Steve Ditko

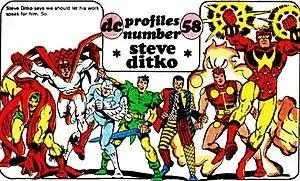
A panoply of Ditko DC Comics characters, from a "DC Profiles" biographical page appearing in comics cover-dated April 1980, including "Batman" #322 and "The Legion of Super-Heroes" #262. From left: the Creeper; Hawk and Dove; Stalker; the Odd Man; Shade, the Changing Man; Starman.

Ditko moved to DC Comics in 1968, where he co-created the Creeper in "Showcase" #73 (April 1968) with Don Segall, under editor Murray Boltinoff. DC Comics writer and executive Paul Levitz observed that Ditko's art on the "Creeper" stories made "them look unlike anything else being published by DC at the time." Ditko co-created the team Hawk and Dove in "Showcase" #75 (June 1968), with writer Steve Skeates. Around this time, he penciled the lead story, written and inked by Wally Wood, in Wood's early mature-audience, independent-comics publication "Heroes, Inc. Presents Cannon" (1969).